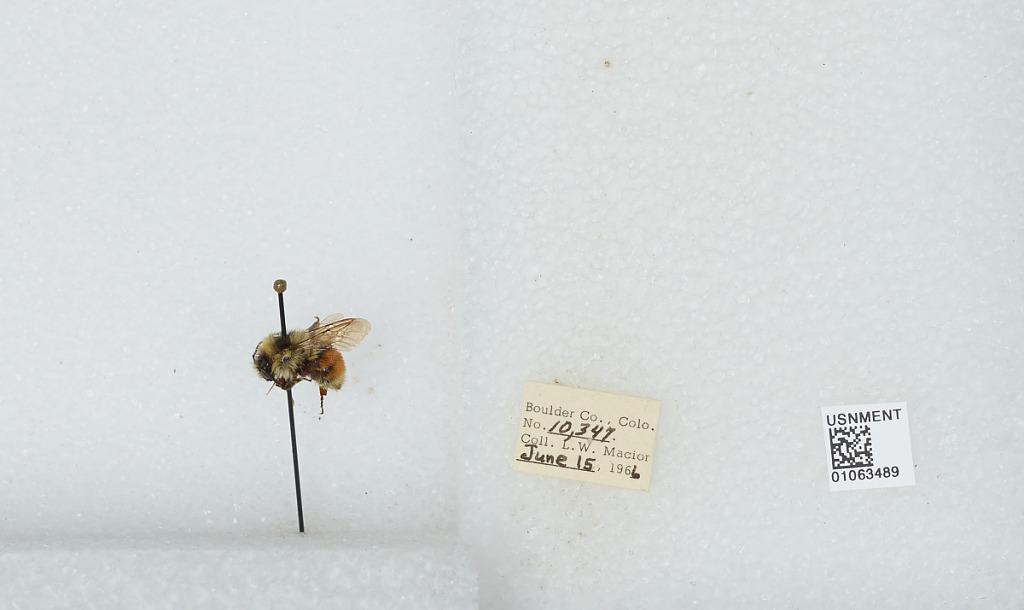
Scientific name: Bombus (Pyrobombus) bifarius Cresson
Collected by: L. Macior
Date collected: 1966-6-15
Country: United States
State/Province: Colorado
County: Boulder
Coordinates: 40.0017, -105.308